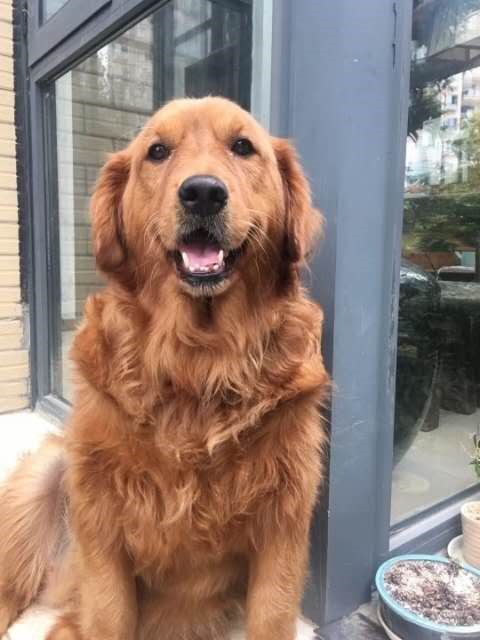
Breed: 5355-n000126-golden_retriever